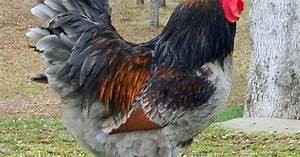
Label: chicken